Modern synthesis (20th century)

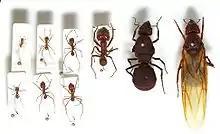
Ant societies have evolved elaborate caste structures, widely different in size and function.

Ernst Mayr's key contribution to the synthesis was "Systematics and the Origin of Species", published in 1942. It asserted the importance of and set out to explain population variation in evolutionary processes including speciation. He analysed in particular the effects of polytypic species, geographic variation, and isolation by geographic and other means. Mayr emphasized the importance of allopatric speciation, where geographically isolated sub-populations diverge so far that reproductive isolation occurs. He was skeptical of the reality of sympatric speciation believing that geographical isolation was a prerequisite for building up intrinsic (reproductive) isolating mechanisms. Mayr also introduced the biological species concept that defined a species as a group of interbreeding or potentially interbreeding populations that were reproductively isolated from all other populations. Before he left Germany for the United States in 1930, Mayr had been influenced by the work of the German biologist Bernhard Rensch, who in the 1920s had analyzed the geographic distribution of polytypic species, paying particular attention to how variations between populations correlated with factors such as differences in climate.